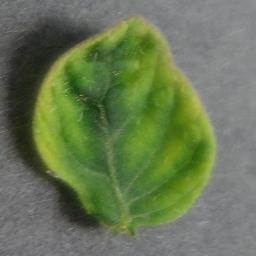
Label: Tomato___Tomato_Yellow_Leaf_Curl_Virus